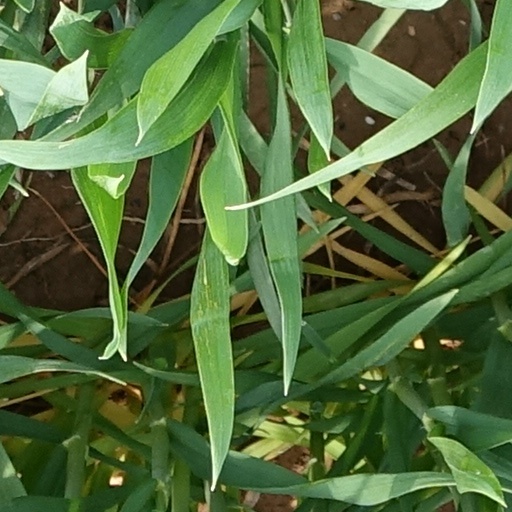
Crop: wheat